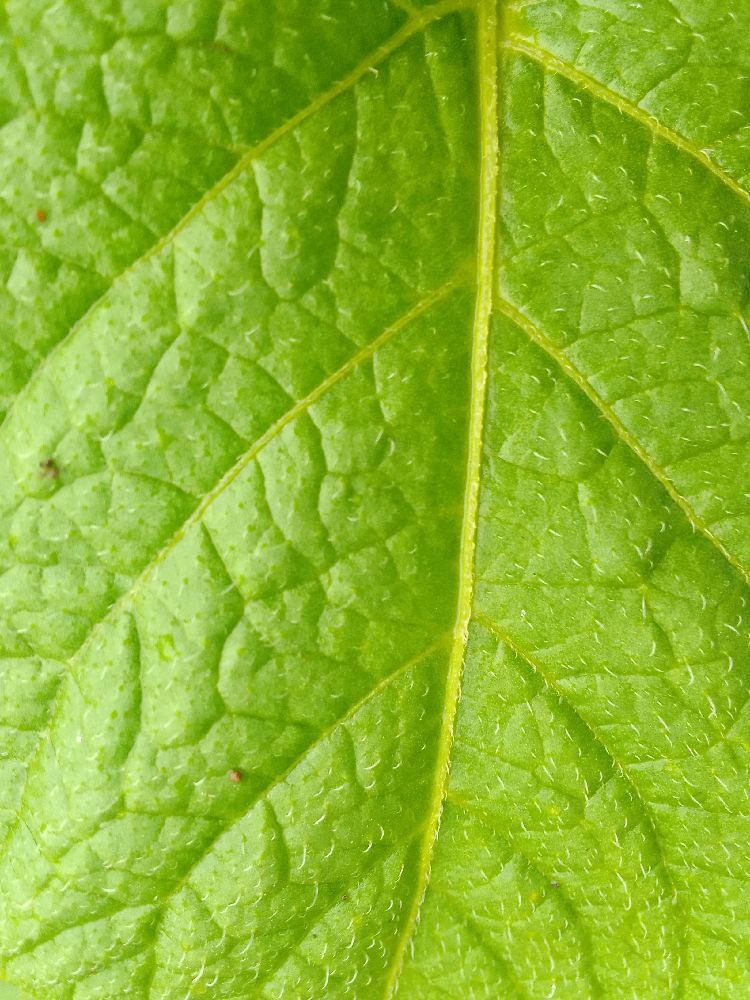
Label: Healthy